Microsoft Flight Simulator

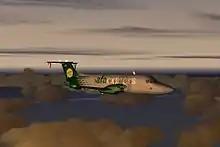
A PMDG Beech 1900D of "American Flight Airways", in AFA Express colors

Individual attributes of "Flight Simulator" aircraft that can be customized include; cockpit layout, cockpit image, aircraft model, aircraft model textures, aircraft flight characteristics, scenery models, scenery layouts, and scenery textures, often with simple-to-use programs, or only a text editor such as 'Notepad'. Dedicated 'flight simmers have taken advantage of "Flight Simulator's" vast add-on capabilities, having successfully linked "Flight Simulator" to homebuilt hardware, some of which approaches the complexity of commercial full-motion flight simulators.